Panera Bread

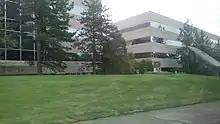
Former headquarters in Sunset Hills, Missouri

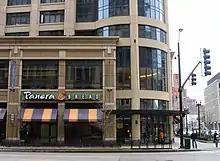
Panera Bread in the Chicago Loop in 2006

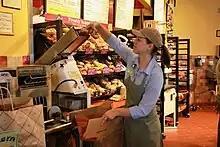
An employee places a bagel in a slicer at a Panera Bread in Cleveland, Tennessee.

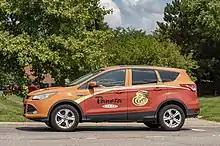
Panera delivery vehicle

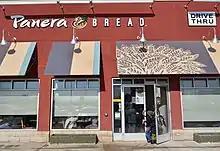
Panera Bread in Canada

Panera Bread is an American multinational chain of bakery-café fast casual restaurants with over 2,000 locations, all of which are in the United States and Canada. Its headquarters are in Fenton, Missouri. The chain operates as Saint Louis Bread Company in the Greater St. Louis area, with over 100 locations.